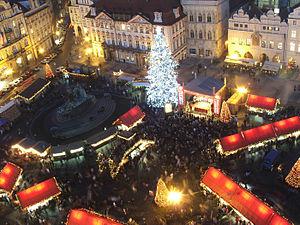
Les Marchés de Noel sur la Place de la Vielle-Ville, Prague 2006